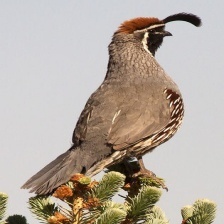
Species: GAMBELS QUAIL
Scientific name: CALLIPEPLA GAMBELII
ImageNet parent category: quail